Sport in Milton Keynes

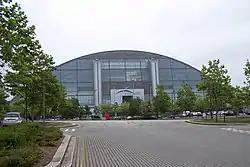

Most notably, the Red Bull Racing Formula One team is based here, in Tilbrook. Red Bulls' other F1 team Visa Cash App Racing Bulls have an aerodynamics facility in Milton Keynes. Previous notable though defunct teams included Arrows, Brabham, Stewart Grand Prix and Jaguar F1.